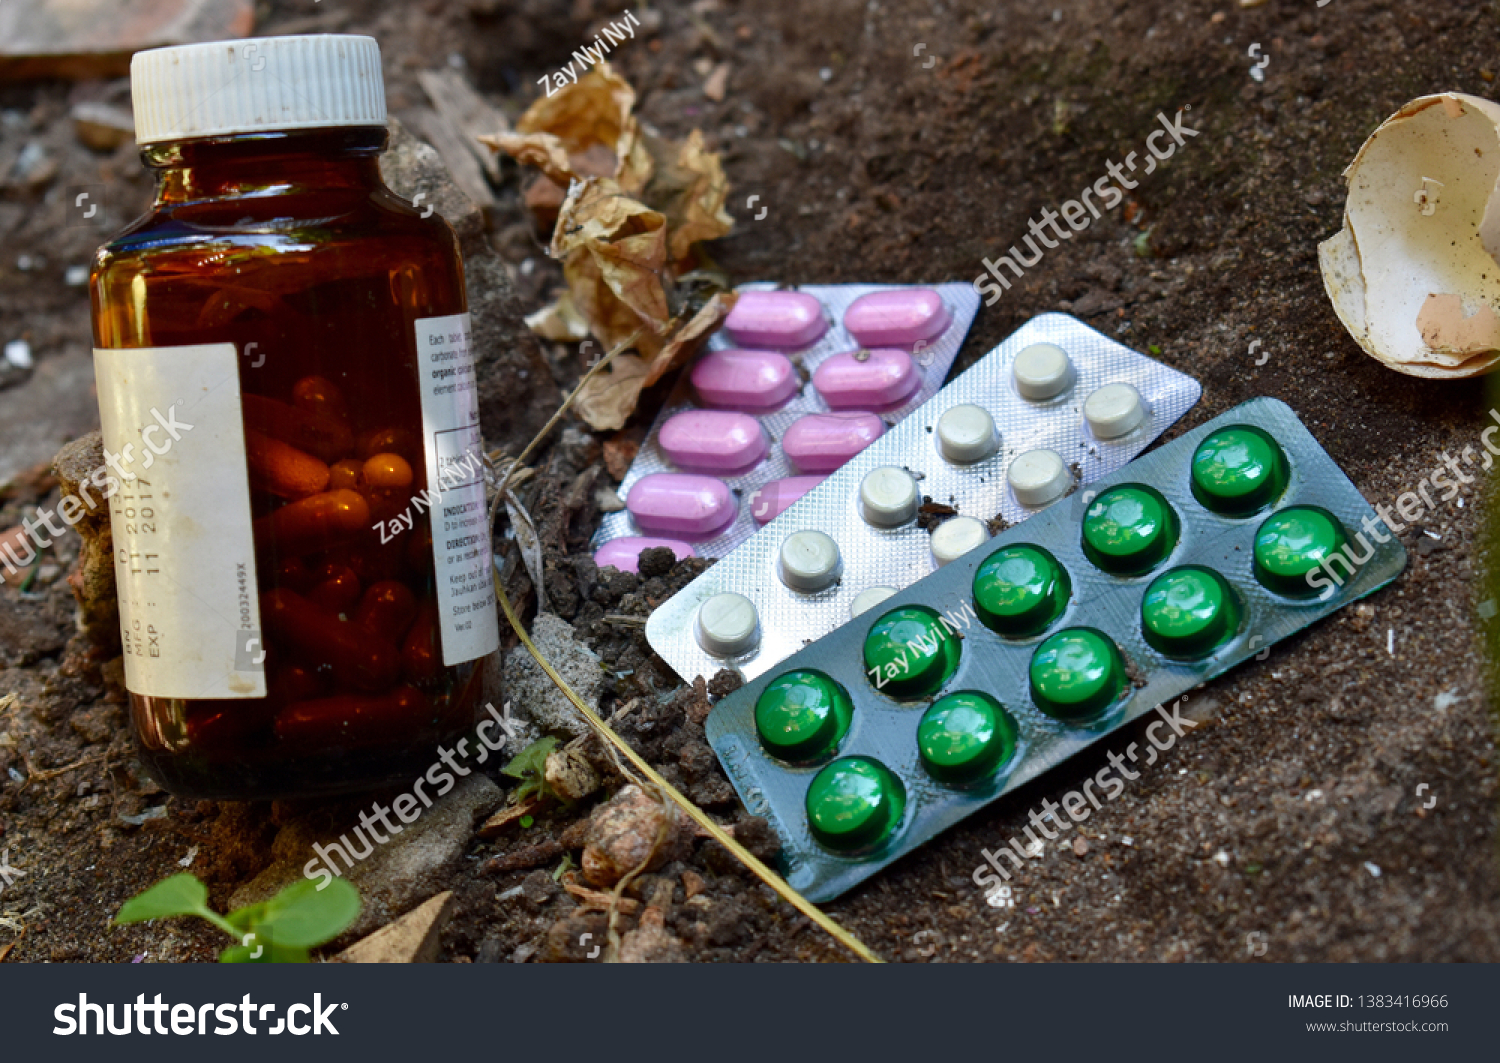
Label: plastic